Fantasy (Mariah Carey song)

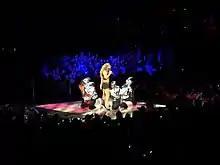
Carey and her dancers performing "Fantasy" on the Adventures of Mimi Tour in 2006

"Fantasy" was performed at the 23rd Annual American Music Awards, where Carey won two of the top awards. For the performance, Carey wore a long black trench coat and matching boots, pants and blouse, and was backed by three background vocalists. Additionally, Carey sang "Fantasy" on the British music chart program "Top of the Pops", during a promotional stop in the United Kingdom on September 12, 1995. During its taping, she wore a blue blouse and black jumper. Two days later, Carey appeared on French television where she performed the song alongside several male and female dancers. Carey donned a mid-waist baring white blouse and black leather pants and matching heeled boots. Trey Lorenz and two female back up vocalists were also featured on stage during the show's taping. Aside from live television appearances, the song was performed on several legs of Carey's tours.